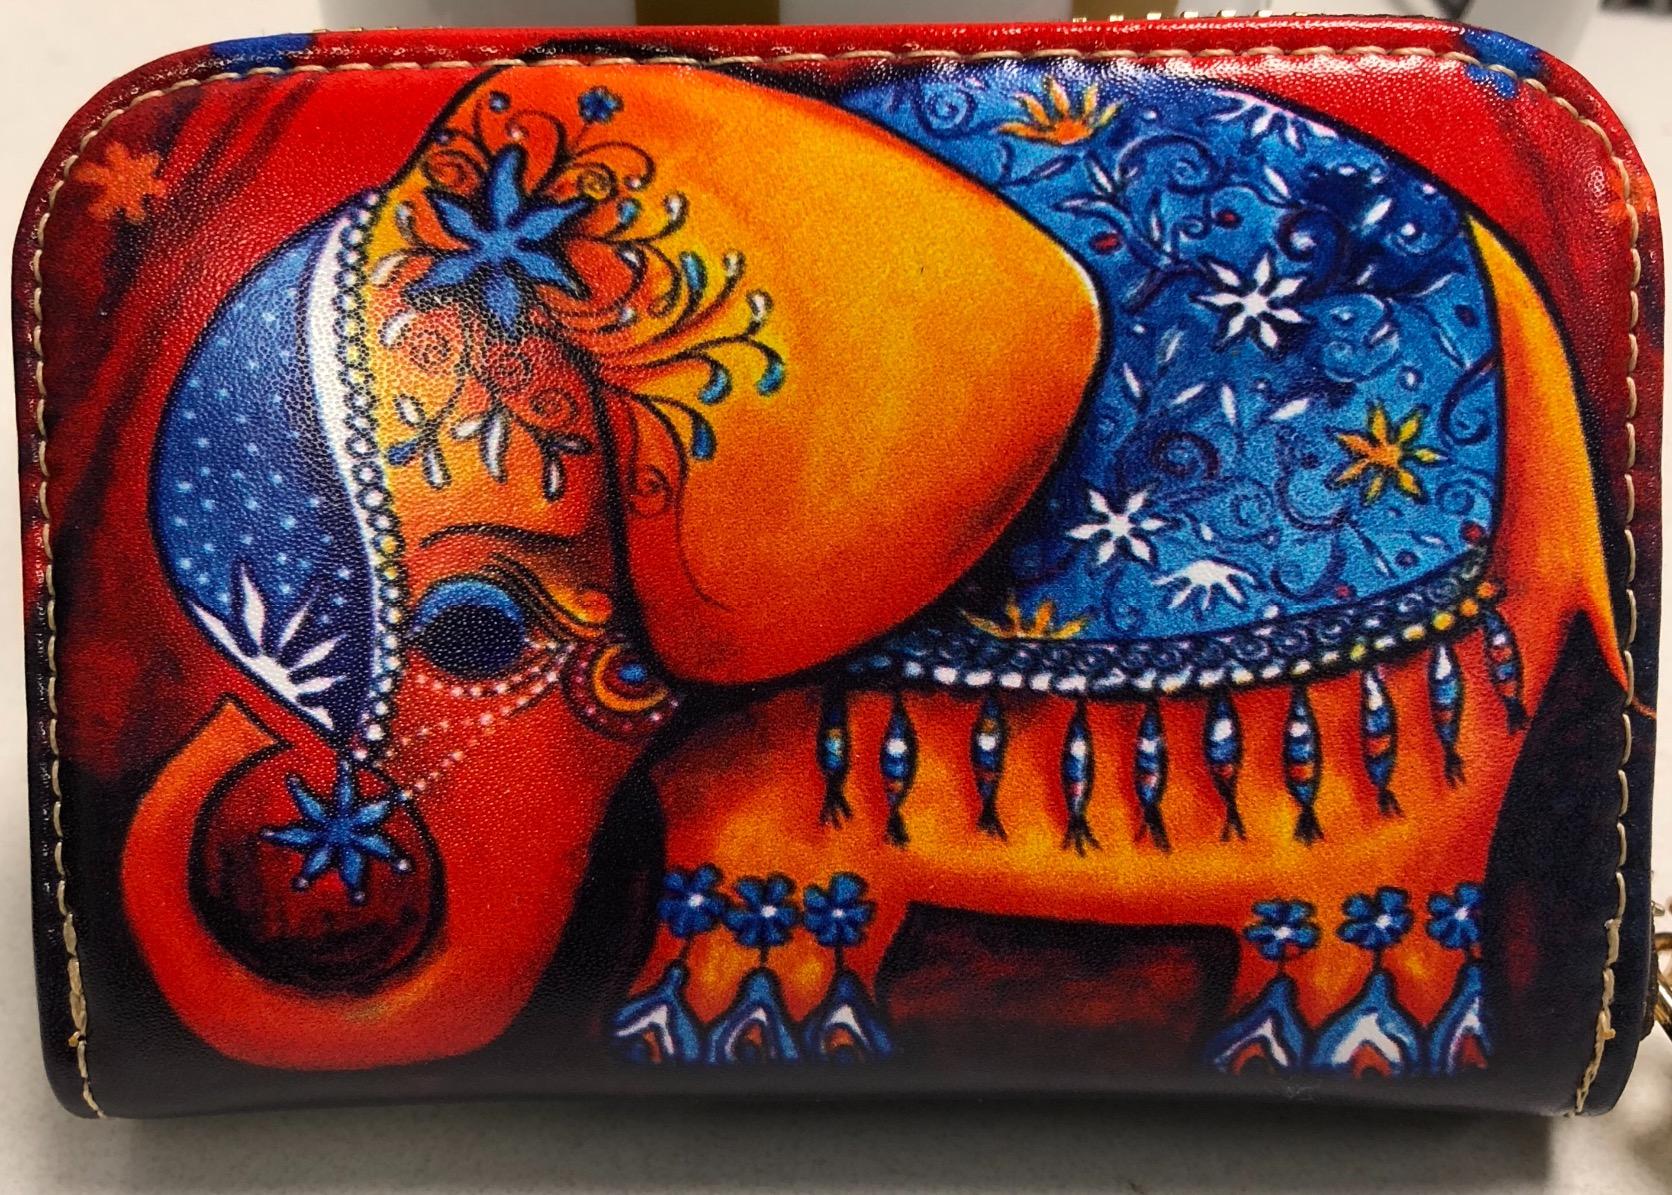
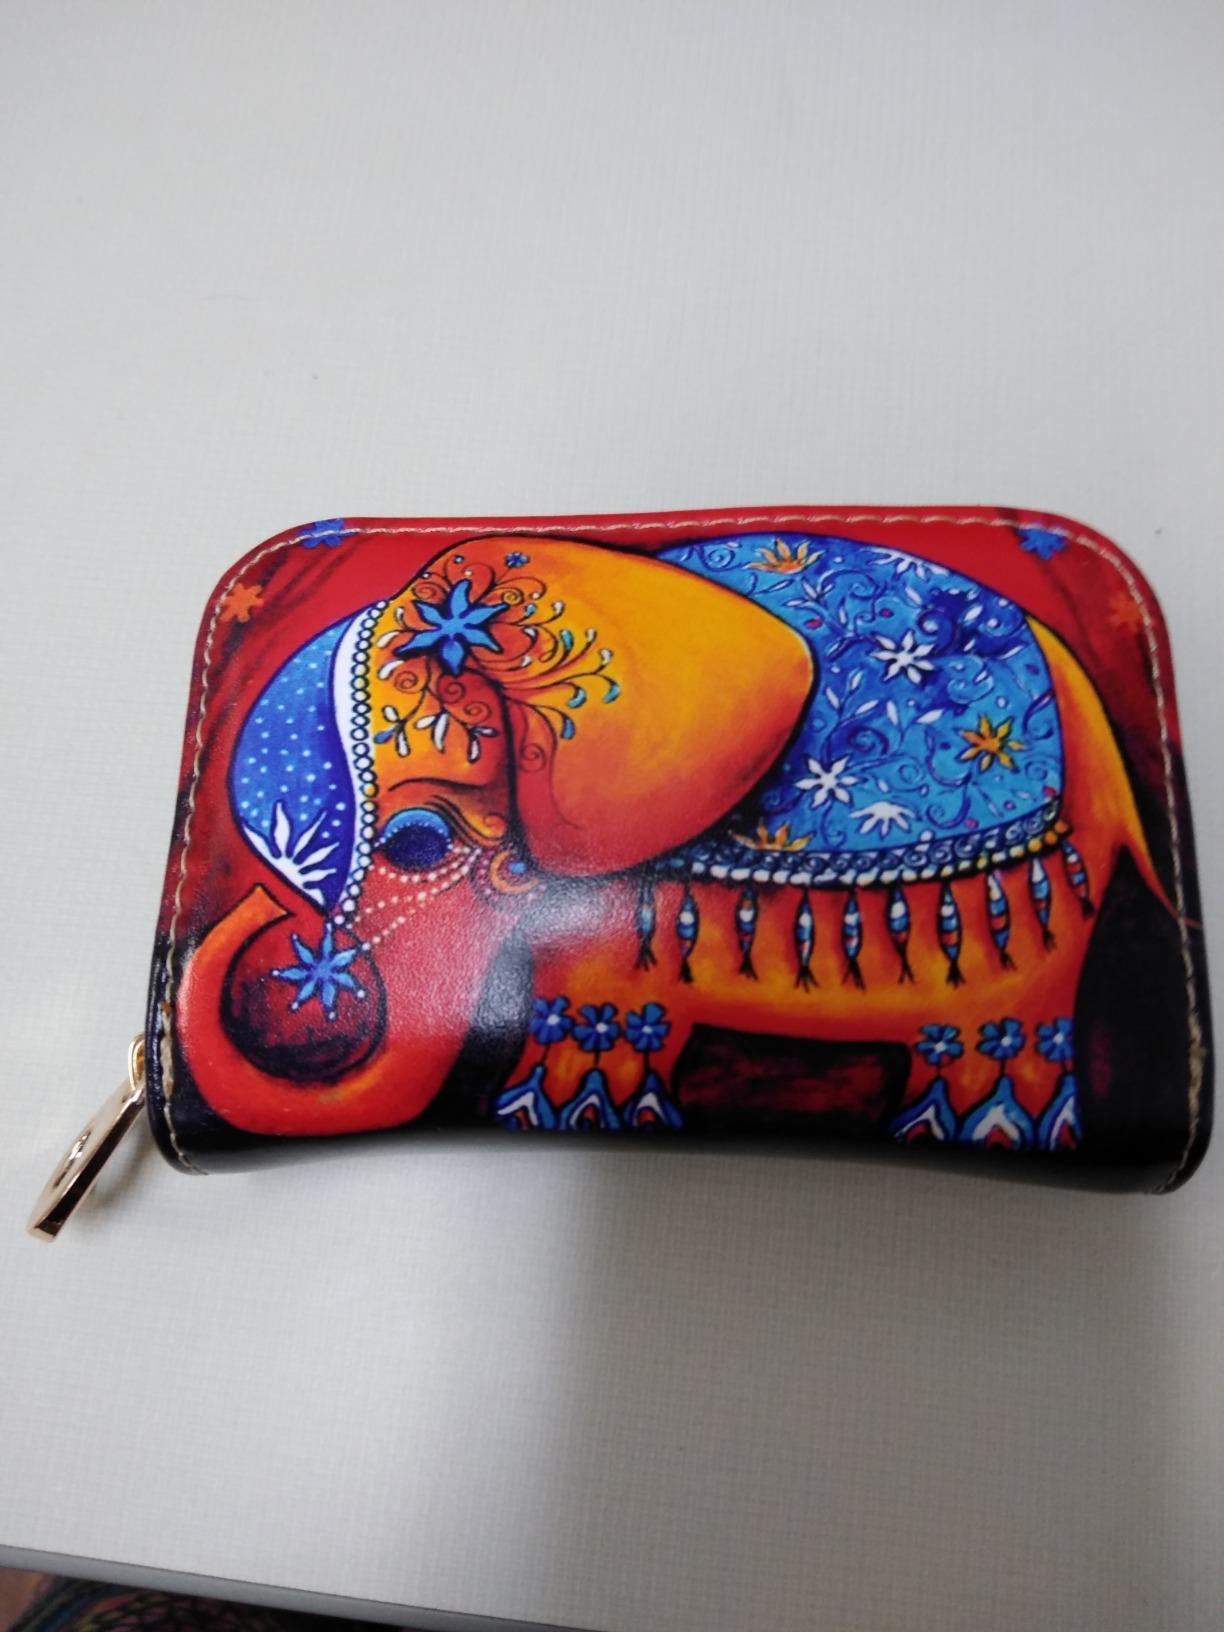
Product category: accessories_keychain
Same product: yes